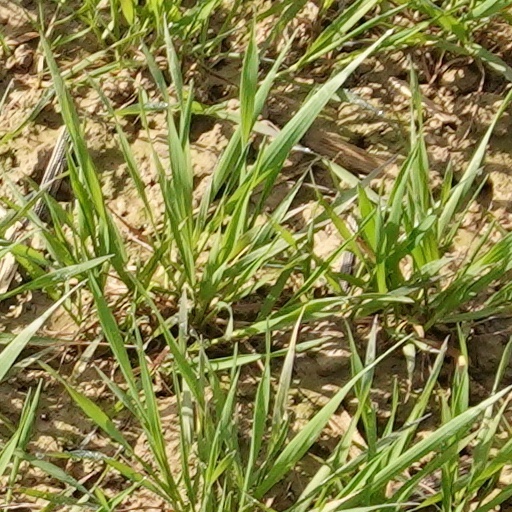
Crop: wheat